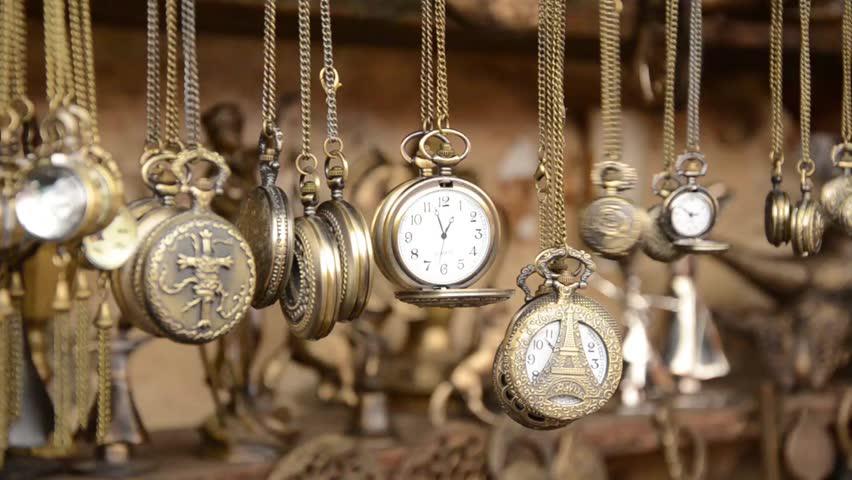
big and small old and antique pocket watch or clocks swinging or rocking from the air
Relation: Visible, Subjective